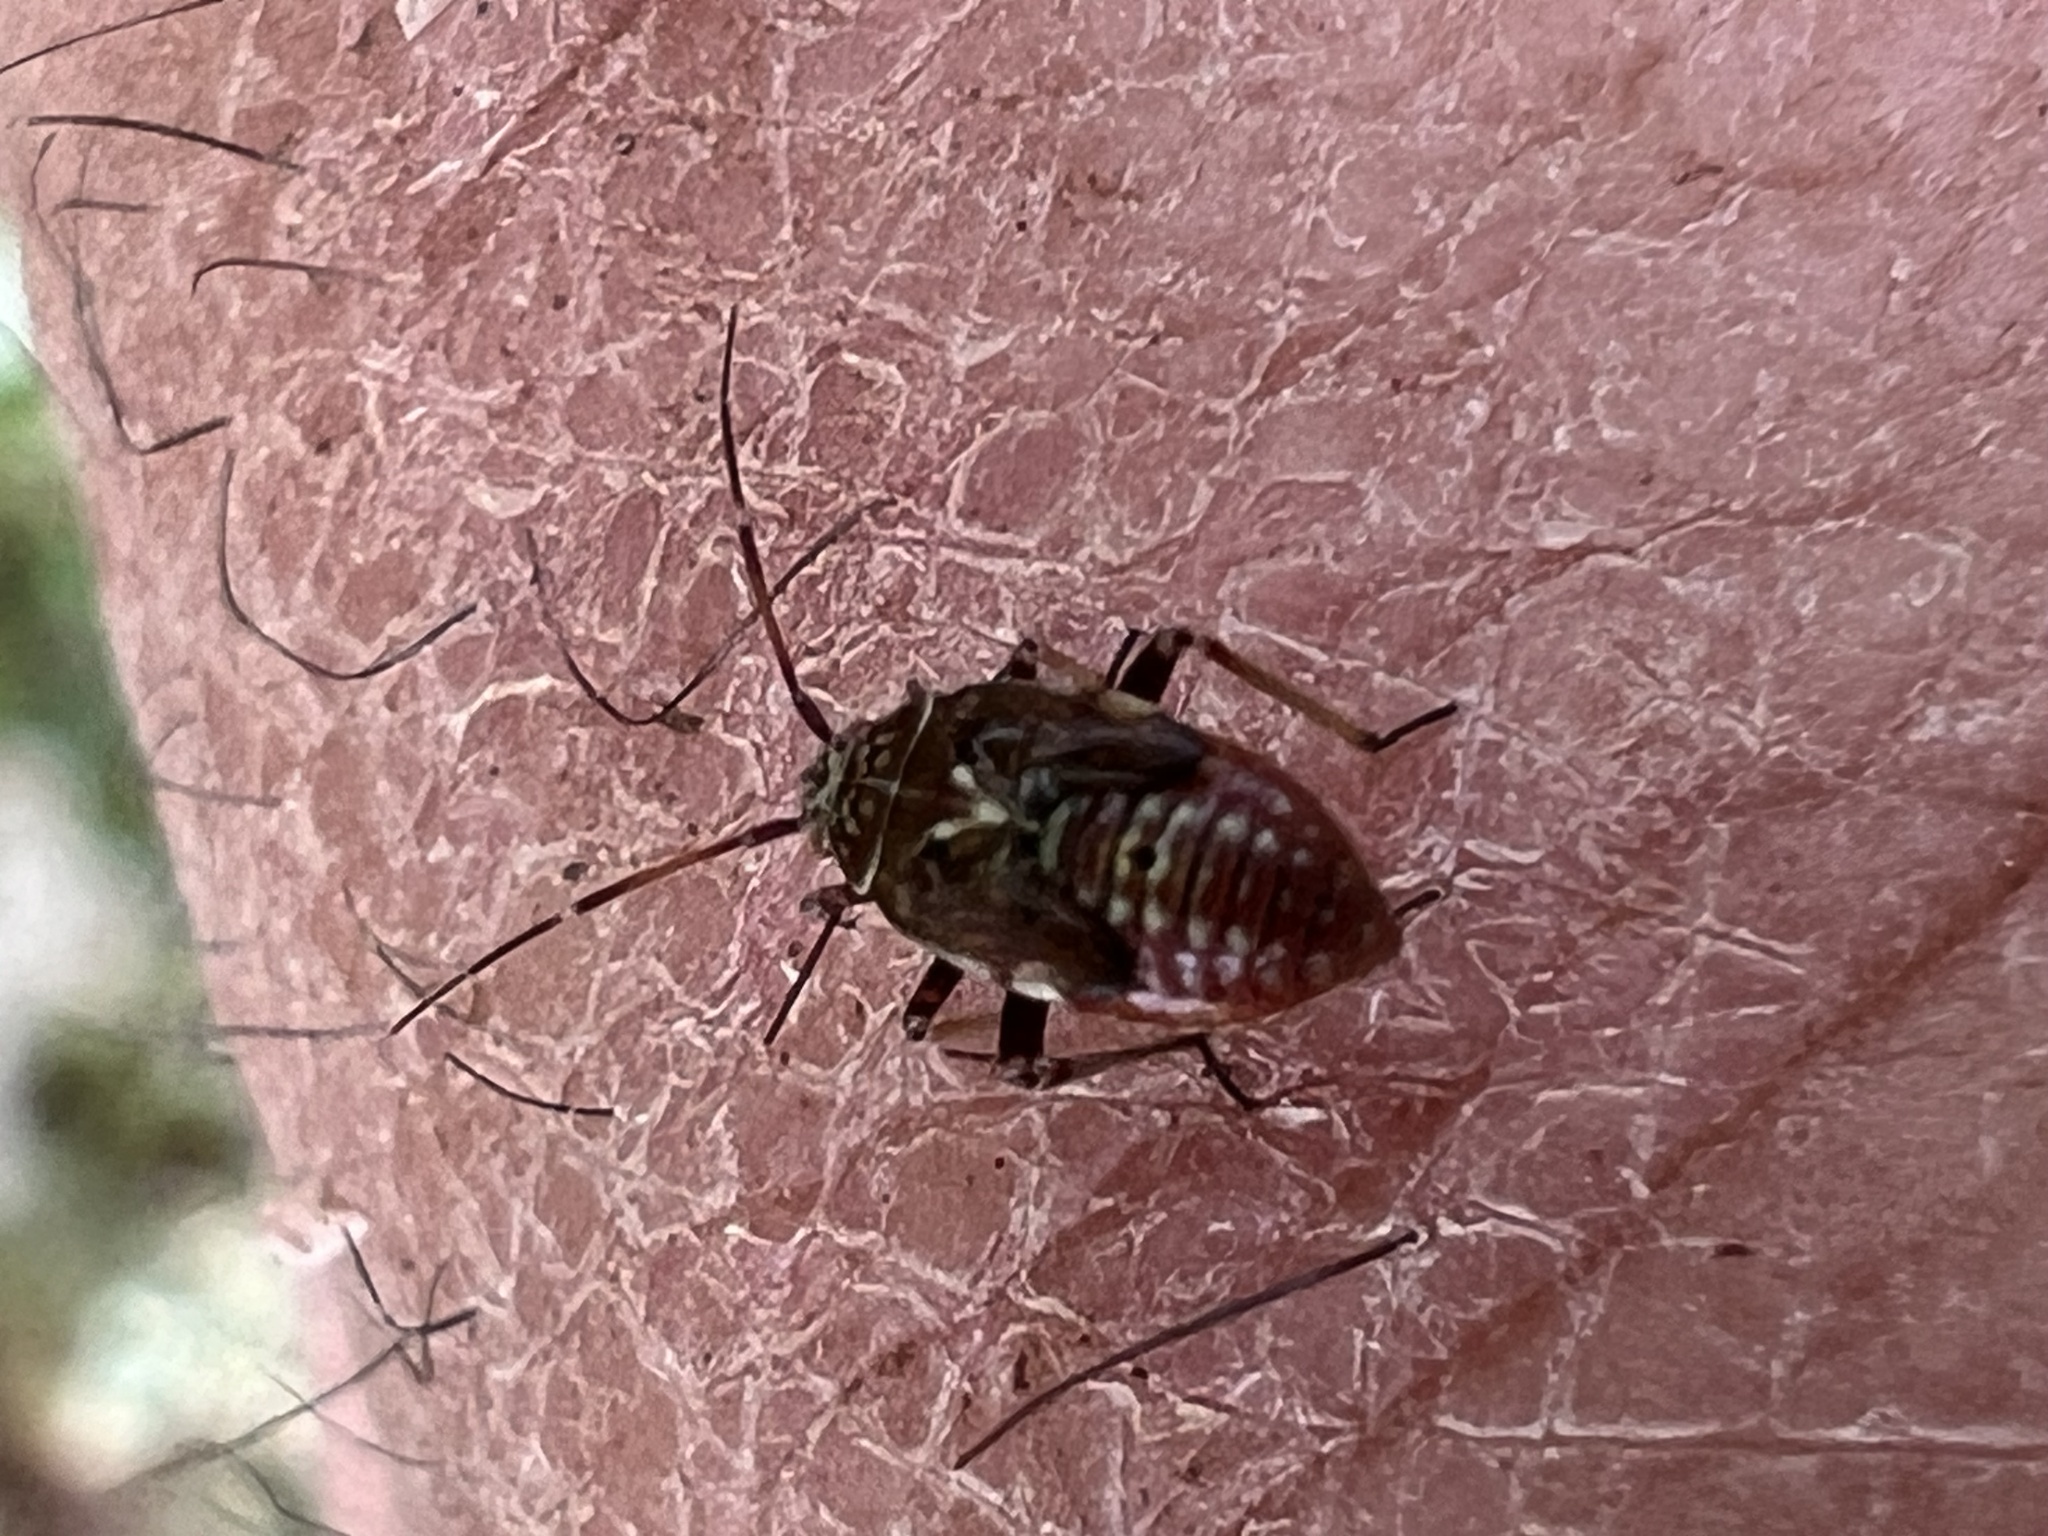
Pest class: lygus_bug